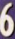
Number: 6